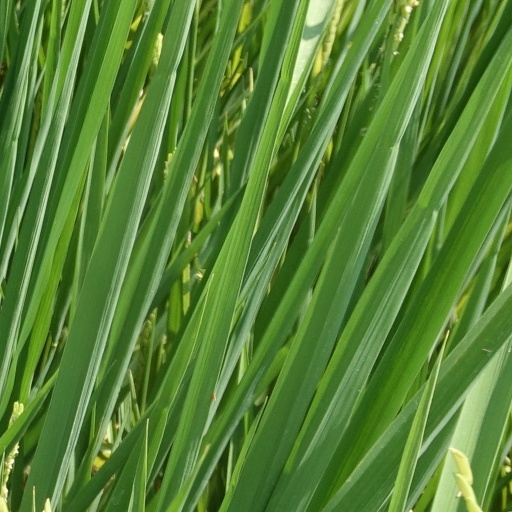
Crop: rice